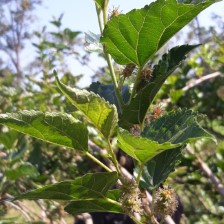
Variety: ChiangMai60